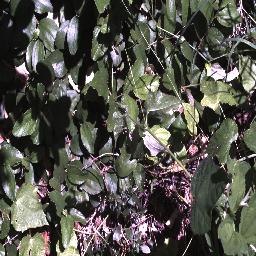
Label: chinee_apple